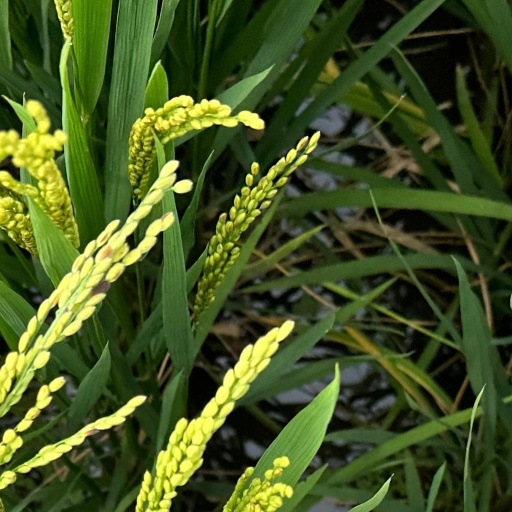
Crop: rice